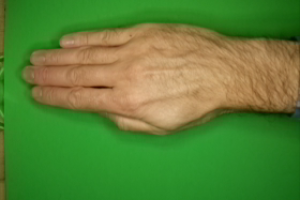
Label: paper